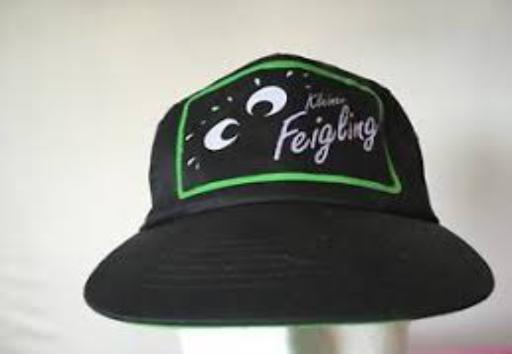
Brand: Kleiner Feigling
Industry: Food